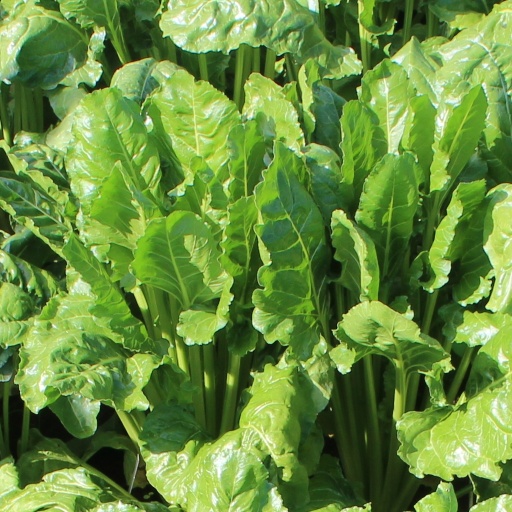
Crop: sugar beet